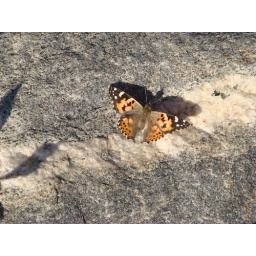
A butterfly airing its wings on a rock in my mom's garden.